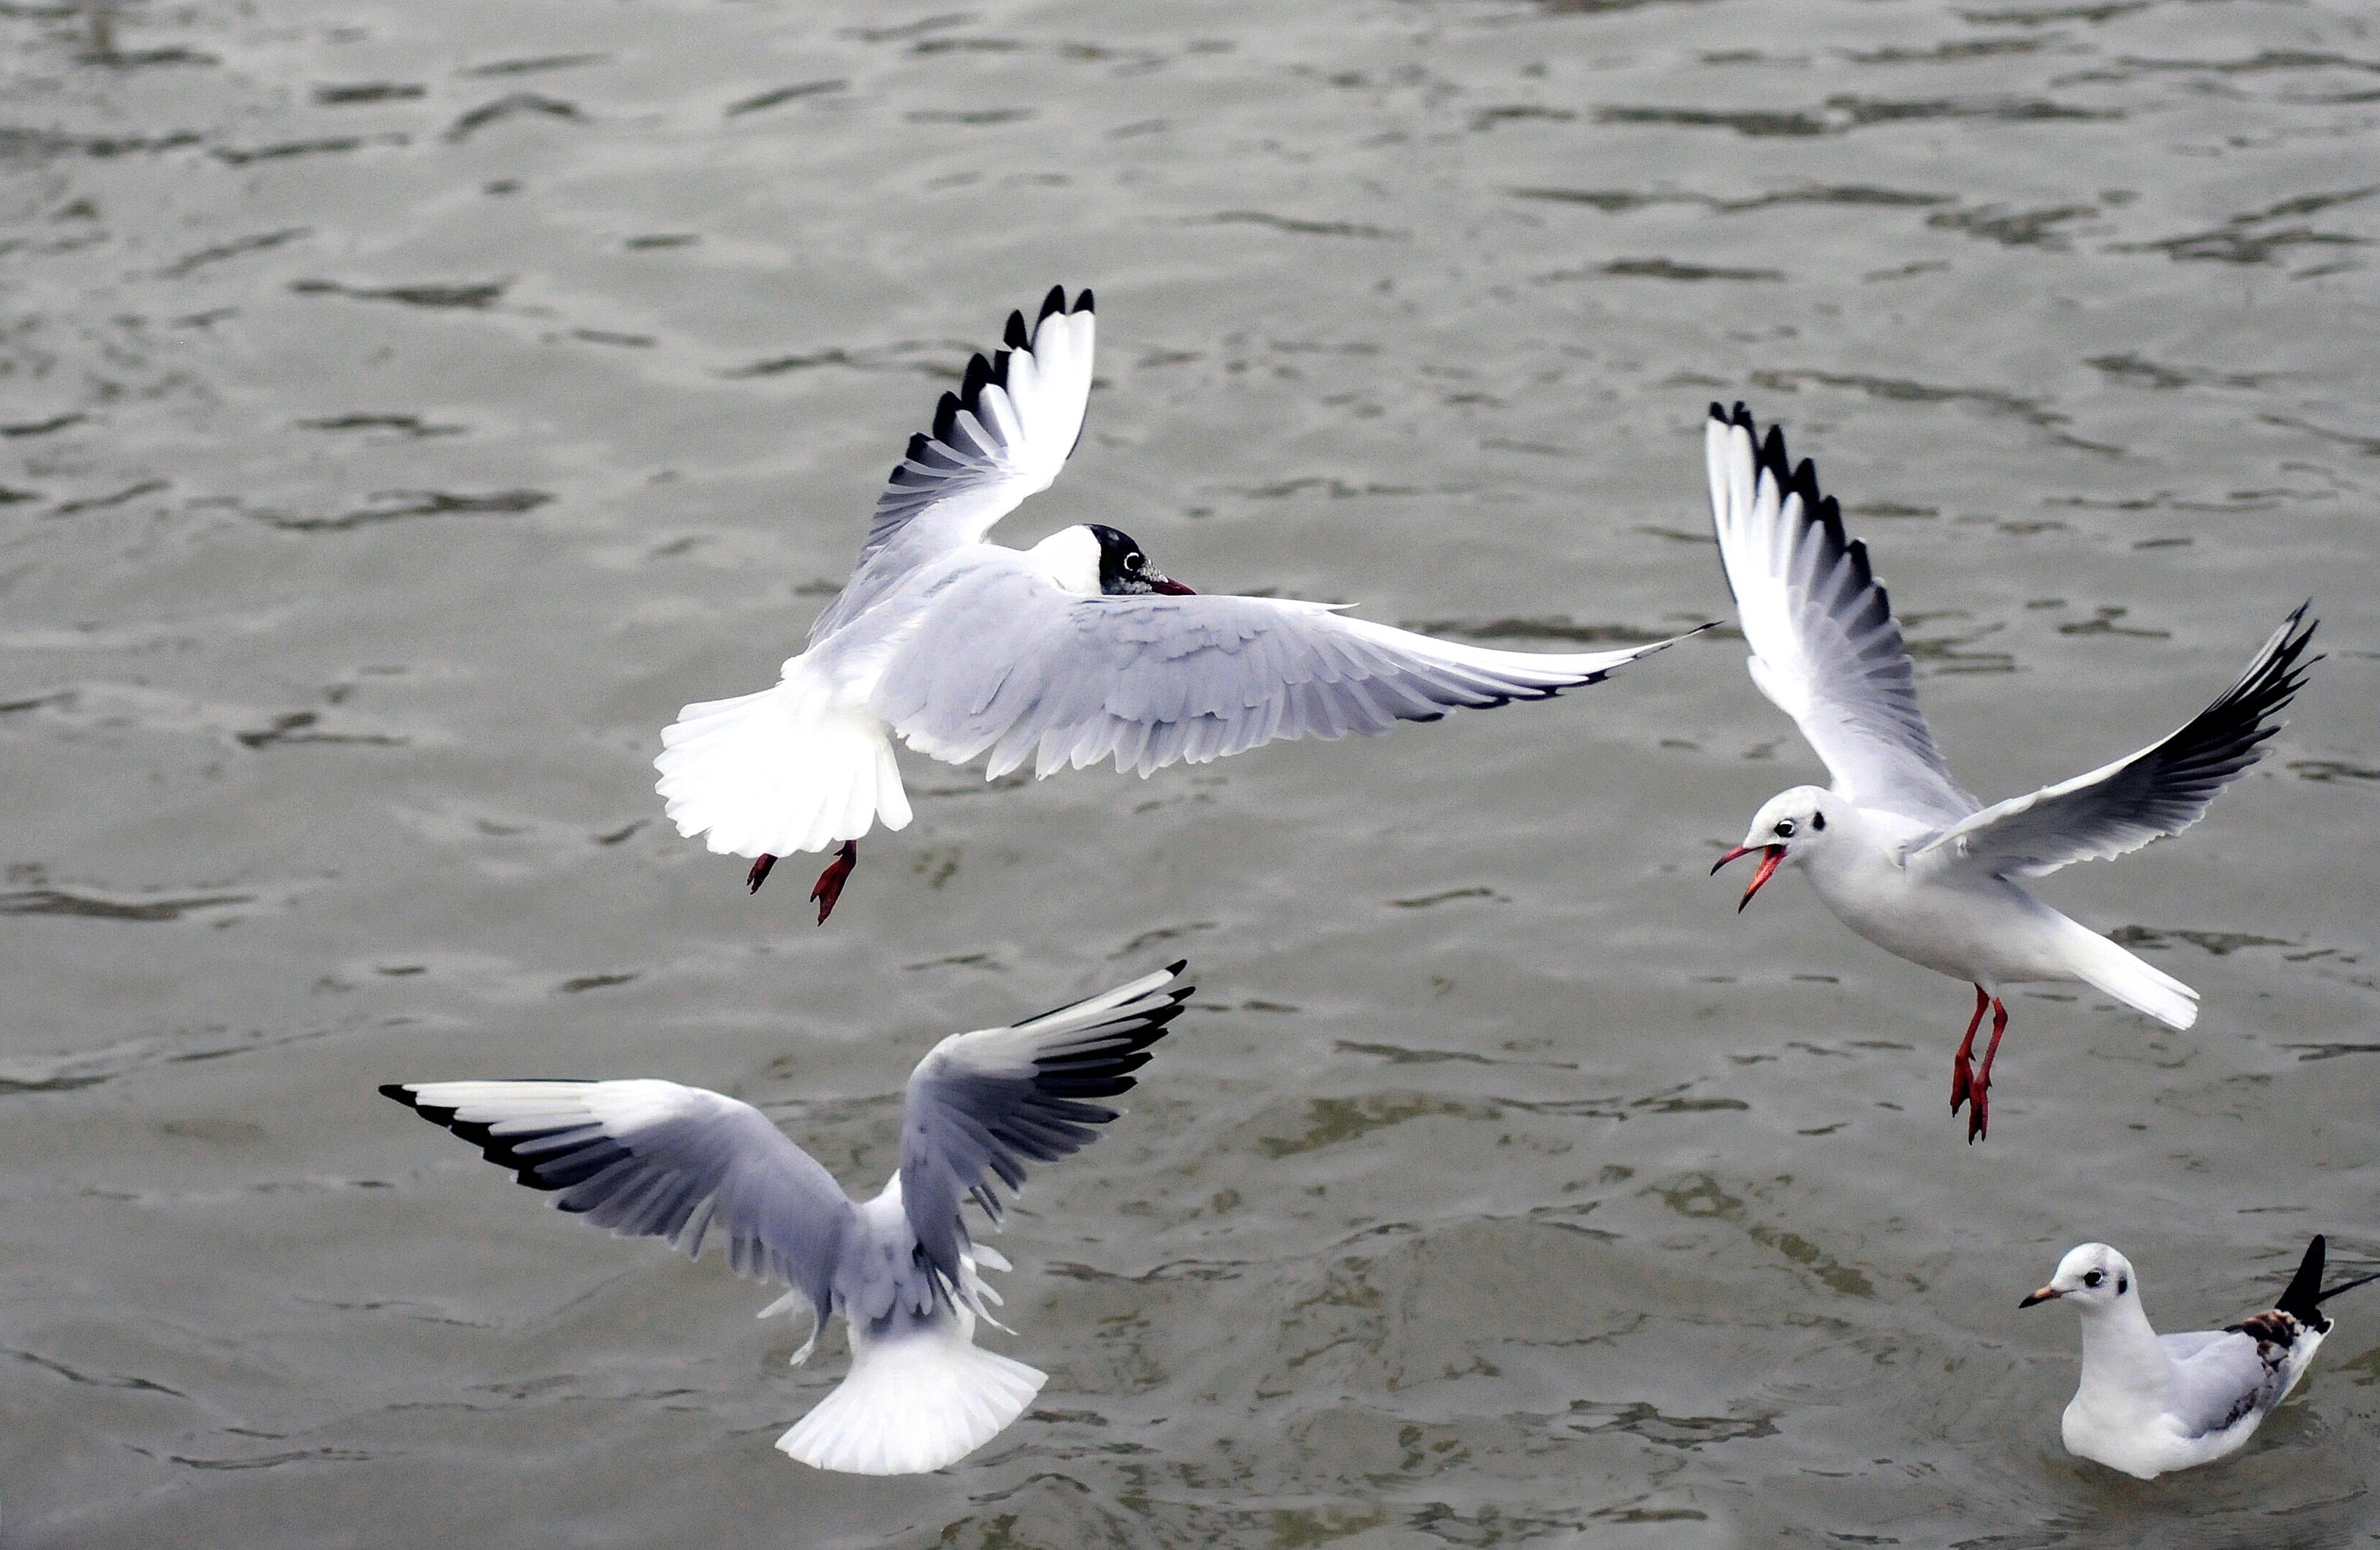
sea, water, ocean, bird, wing, seabird, gull, beak, fauna, birds, gulls, animals, seagulls, vertebrate, water bird, charadriiformes, european herring gull